Samuel Holmes House

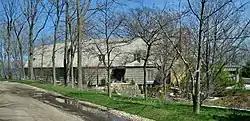

The Samuel Holmes House is a historic house at 2693 Sheridan Road in Highland Park, Illinois. Built in 1926, the Shingle style house was designed by architect Robert Seyfarth. The house is one of several Seyfarth-designed buildings in Highland Park and a rare example of the Shingle style in the city. The house's design includes an asymmetrical form, a gable roof with inset dormers, and a cedar shake sided exterior. Noted landscape architect Jens Jensen designed the house's grounds.